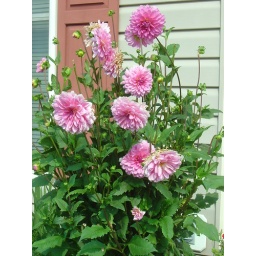
The door behind was bright red once upon a time.